Bleacher Creatures

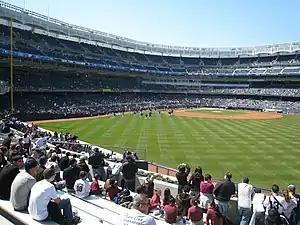
A view of the new Yankee Stadium from the bleachers in 2009.

In the new stadium, the Creatures occupy section 203 of the stadium's right field bleachers. Before the start of the 2008 MLB season, several creatures publicly expressed their anger with the move out of the old stadium. Creature Vinny Milano was one of them in particular: